Celso Ad. Castillo

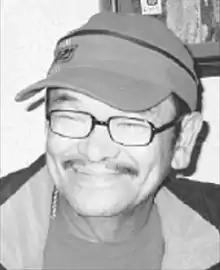

Celso Adolfo Castillo (September 12, 1943 November 26, 2012) was a Filipino film director and screenwriter. He was known as the "Messiah of Philippine Cinema" for directing films that broke new ground in Philippine cinema, including "Asedillo", "Patayin Mo sa Sindak si Barbara", and "Burlesk Queen", among others. Castillo was a prolific director who made 64 films throughout his life, casting actors like Fernando Poe Jr., Vilma Santos, and Maria Isabel Lopez.